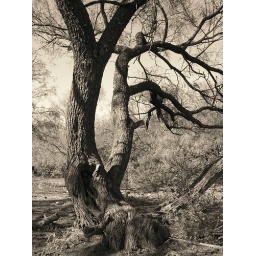
an old mesquite tree by the run off pond near house